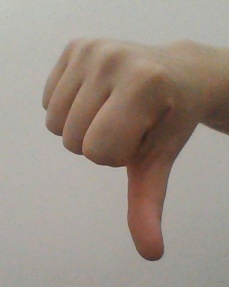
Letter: waw